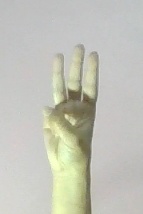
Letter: thaa